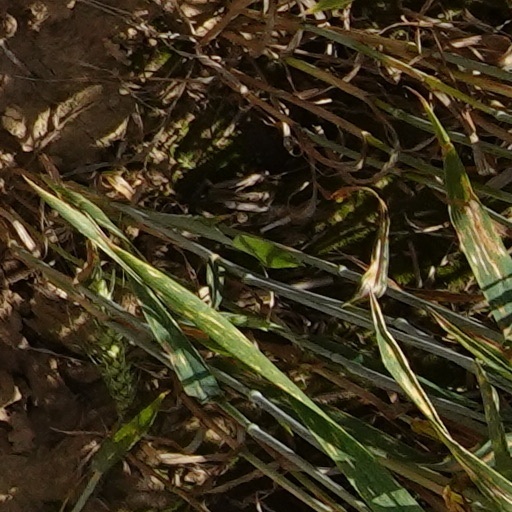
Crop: wheat